Helen Biggar

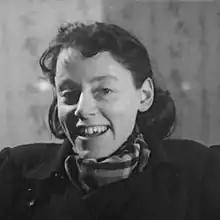
Helen Biggar died 1953

Helen Biggar (25 May 1909 – 28 March 1953) was a Scottish sculptor, filmmaker and theatre designer. She was politically active in the 1930s, she joined the Communist Party of Great Britain and was one of the filmmakers behind "Hell UnLtd", recognised as one of Britain's most important pieces of avant-garde political film.